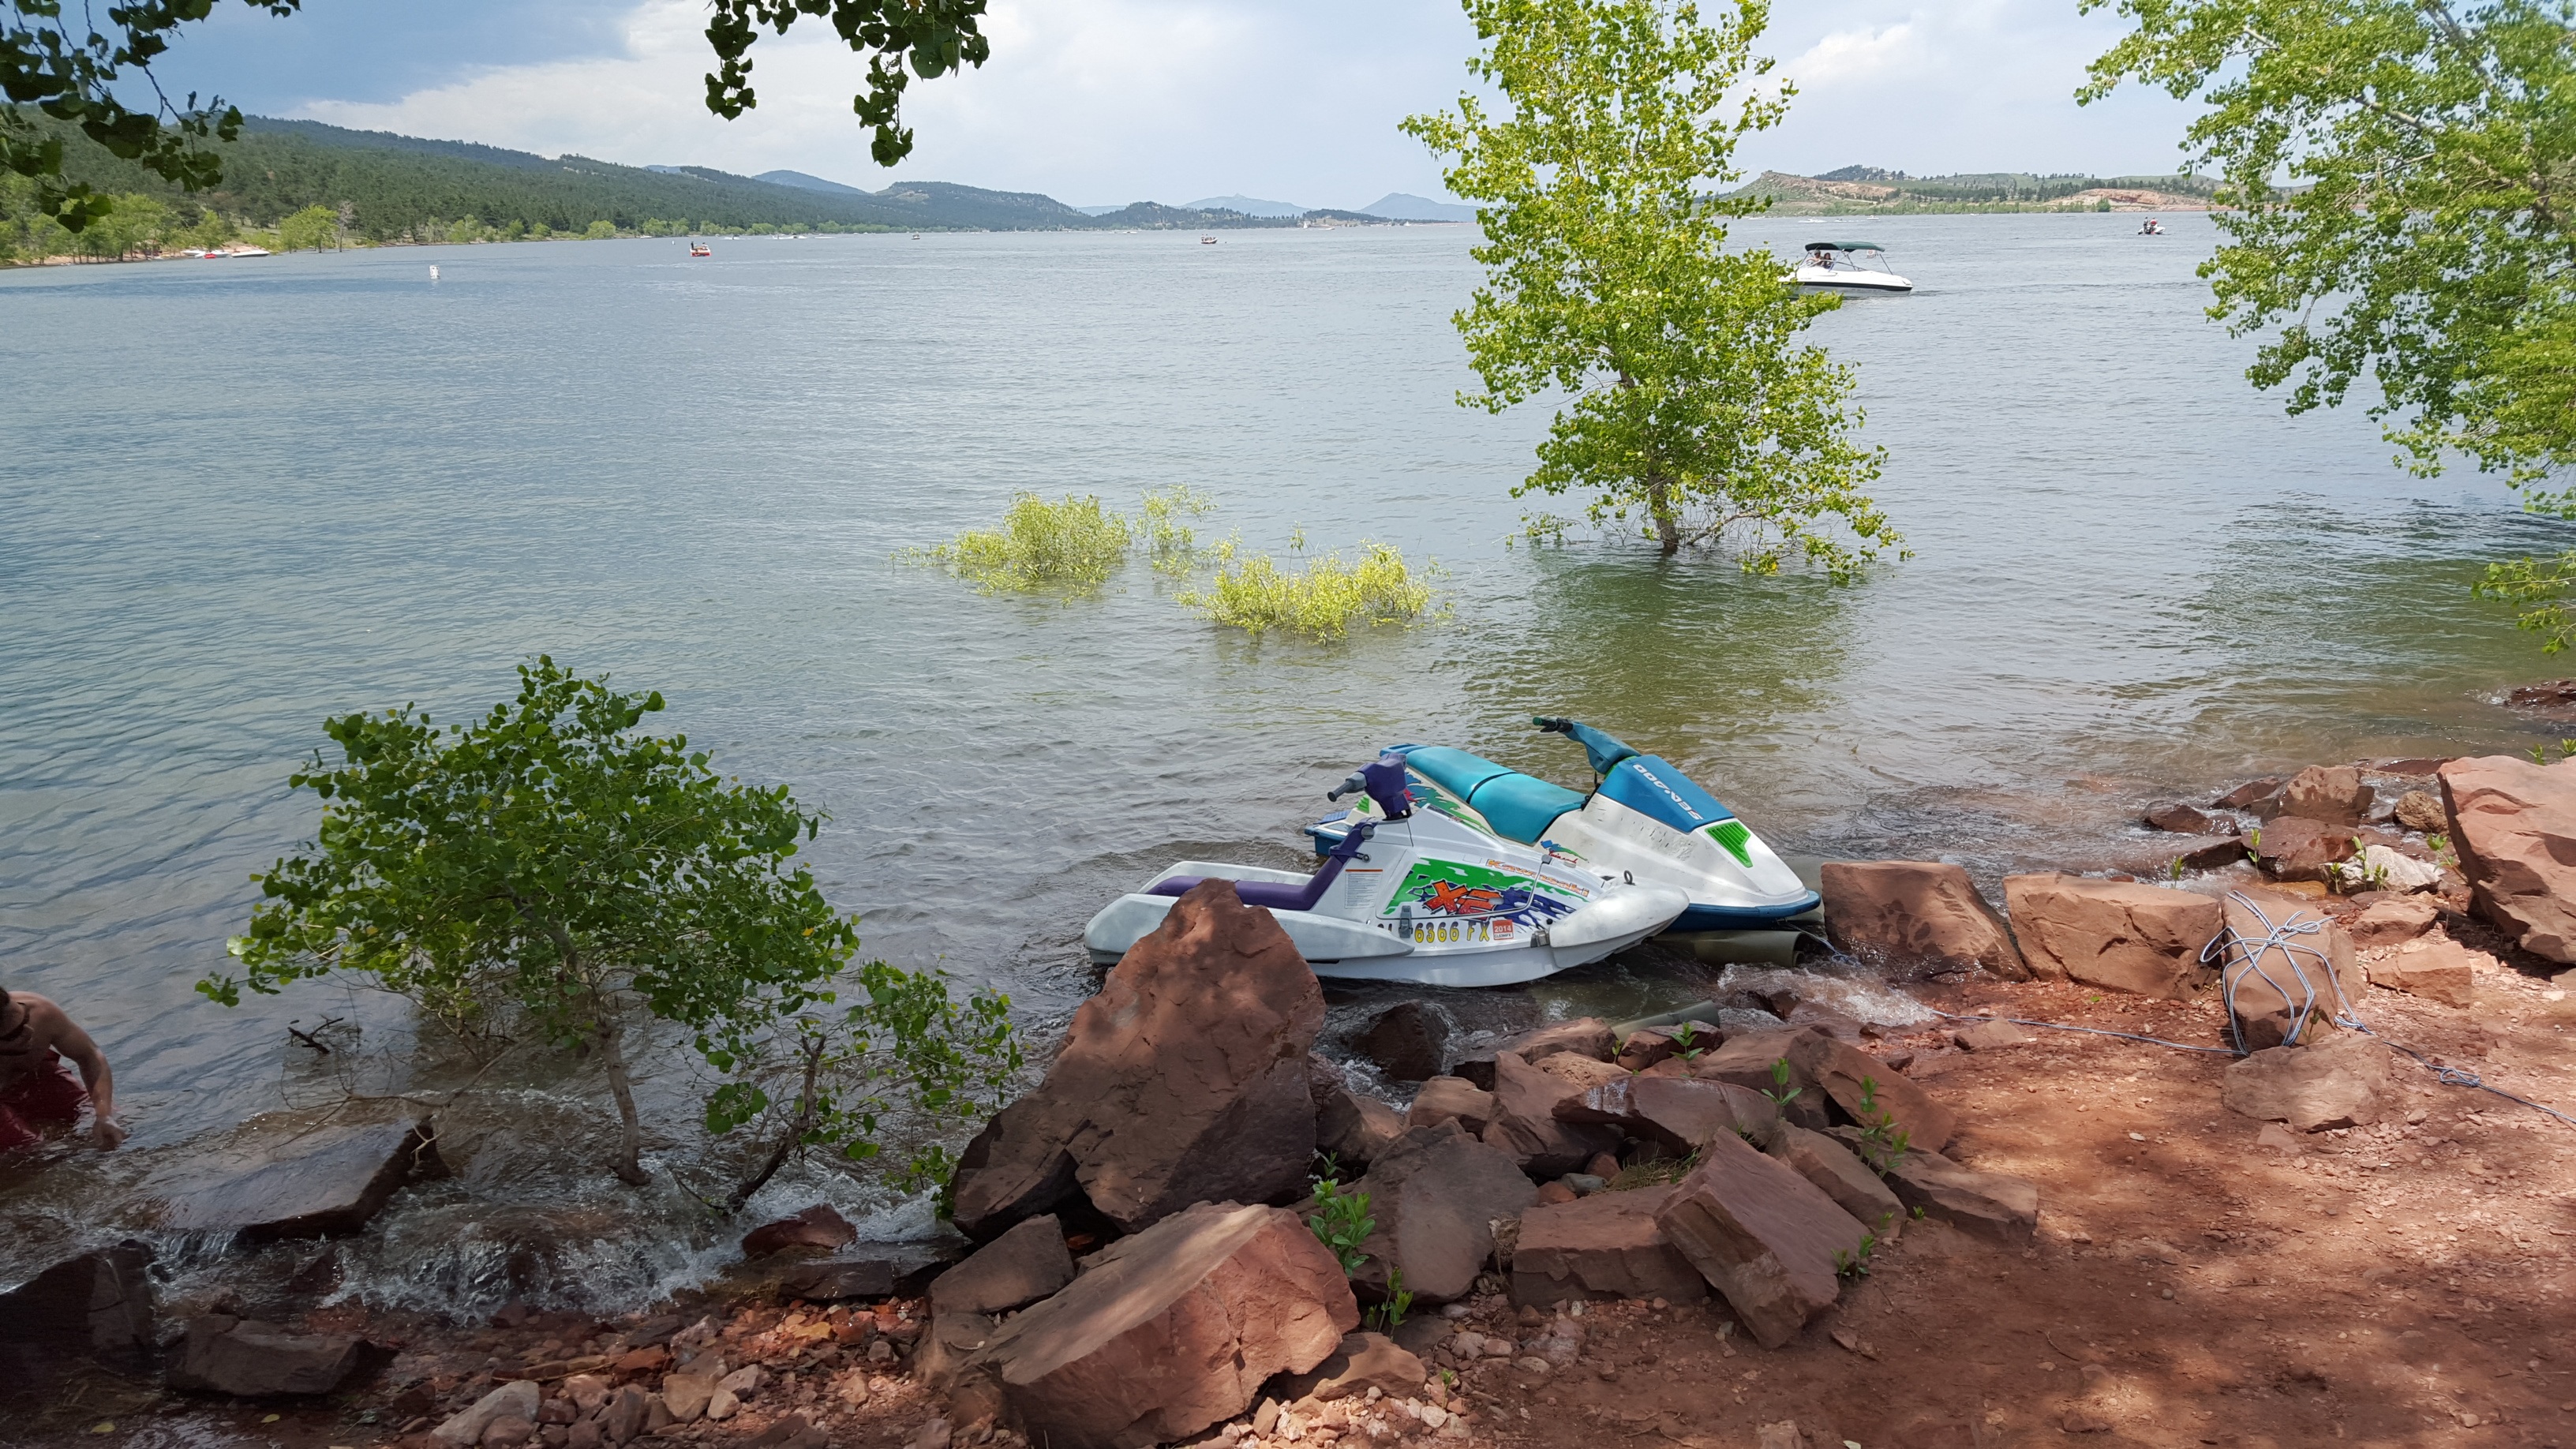
sea, water, wilderness, person, drop, sport, boat, wave, lake, wet, driving, river, summer, vacation, travel, recreation, jet, pond, transport, vehicle, splash, spray, action, extreme, speed, lifestyle, leisure, waterway, jetski, activity, outdoors, riding, race, power, men, fun, one, nautical, boating, ski, jet ski, pursuit